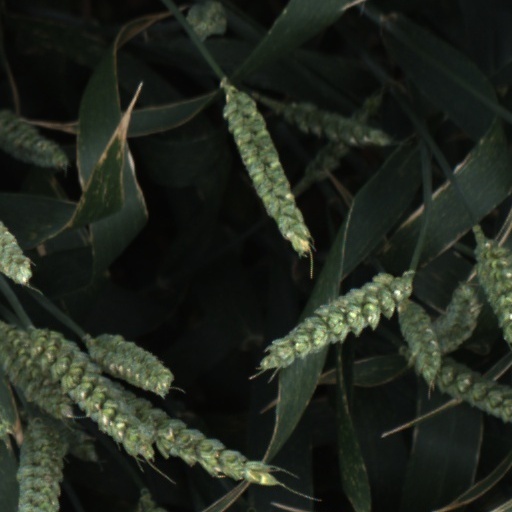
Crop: wheat